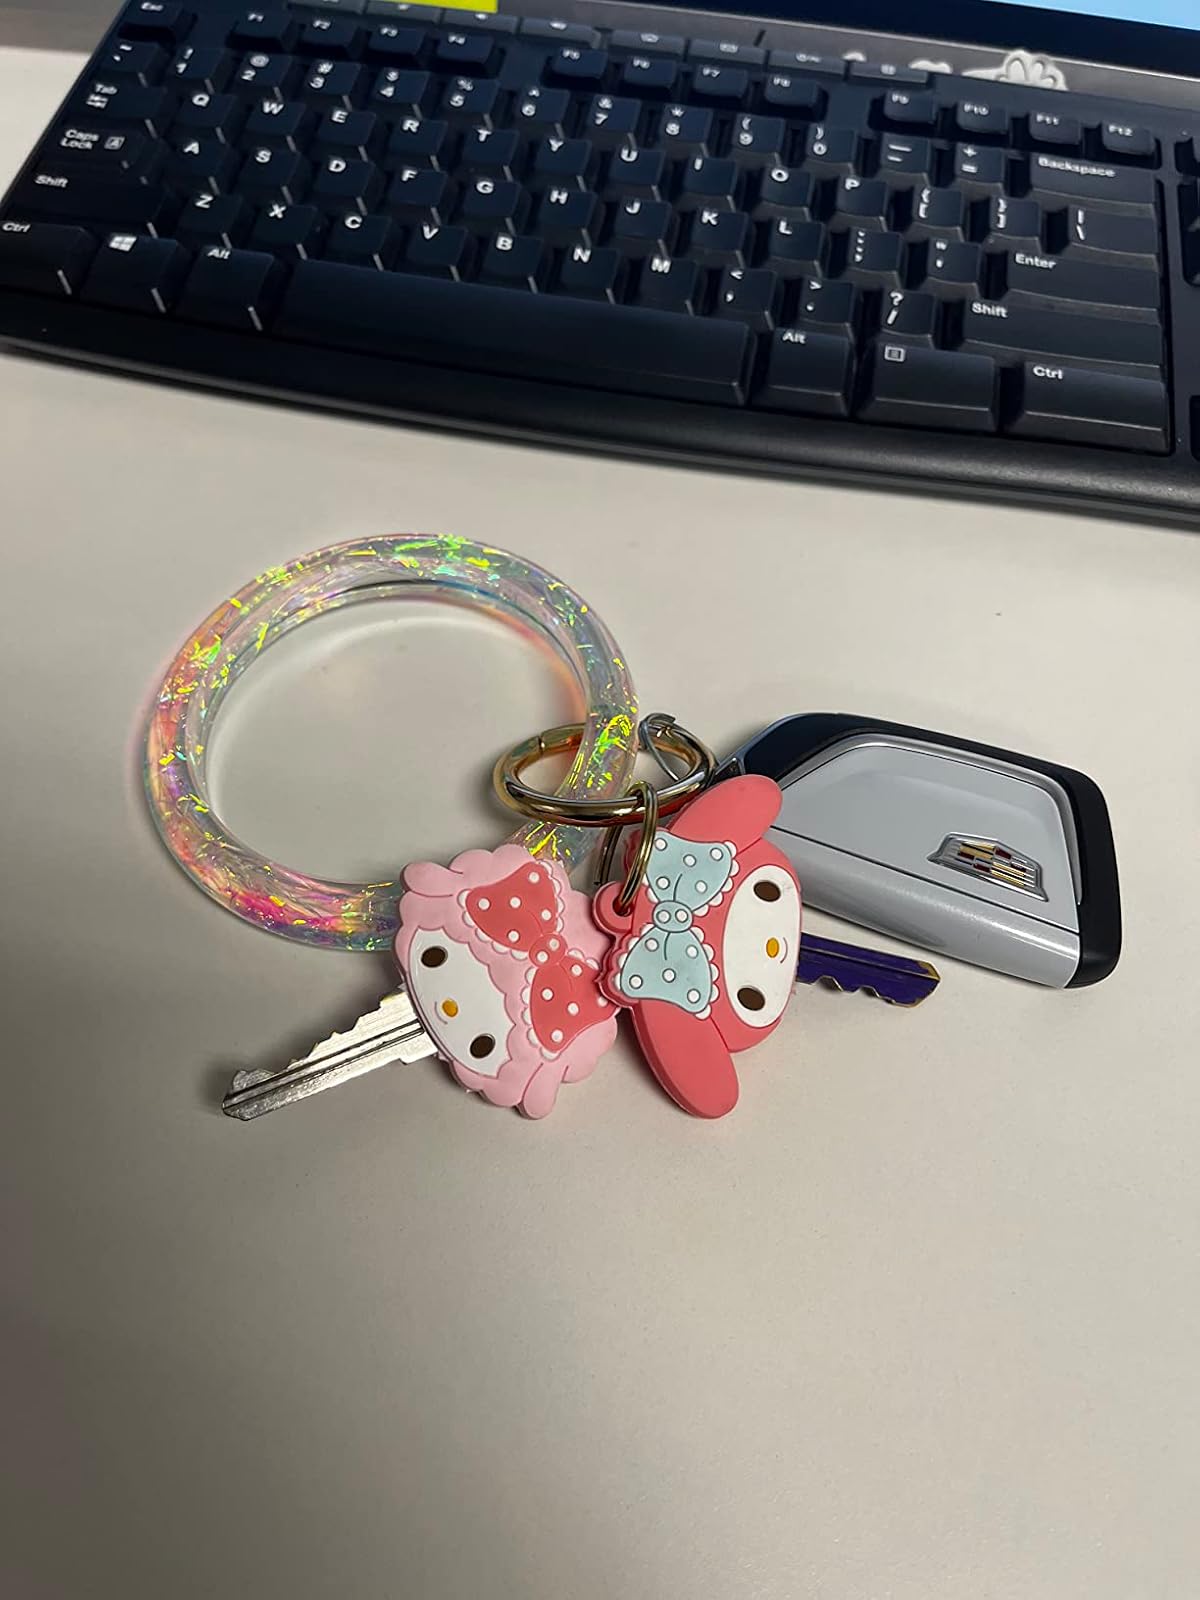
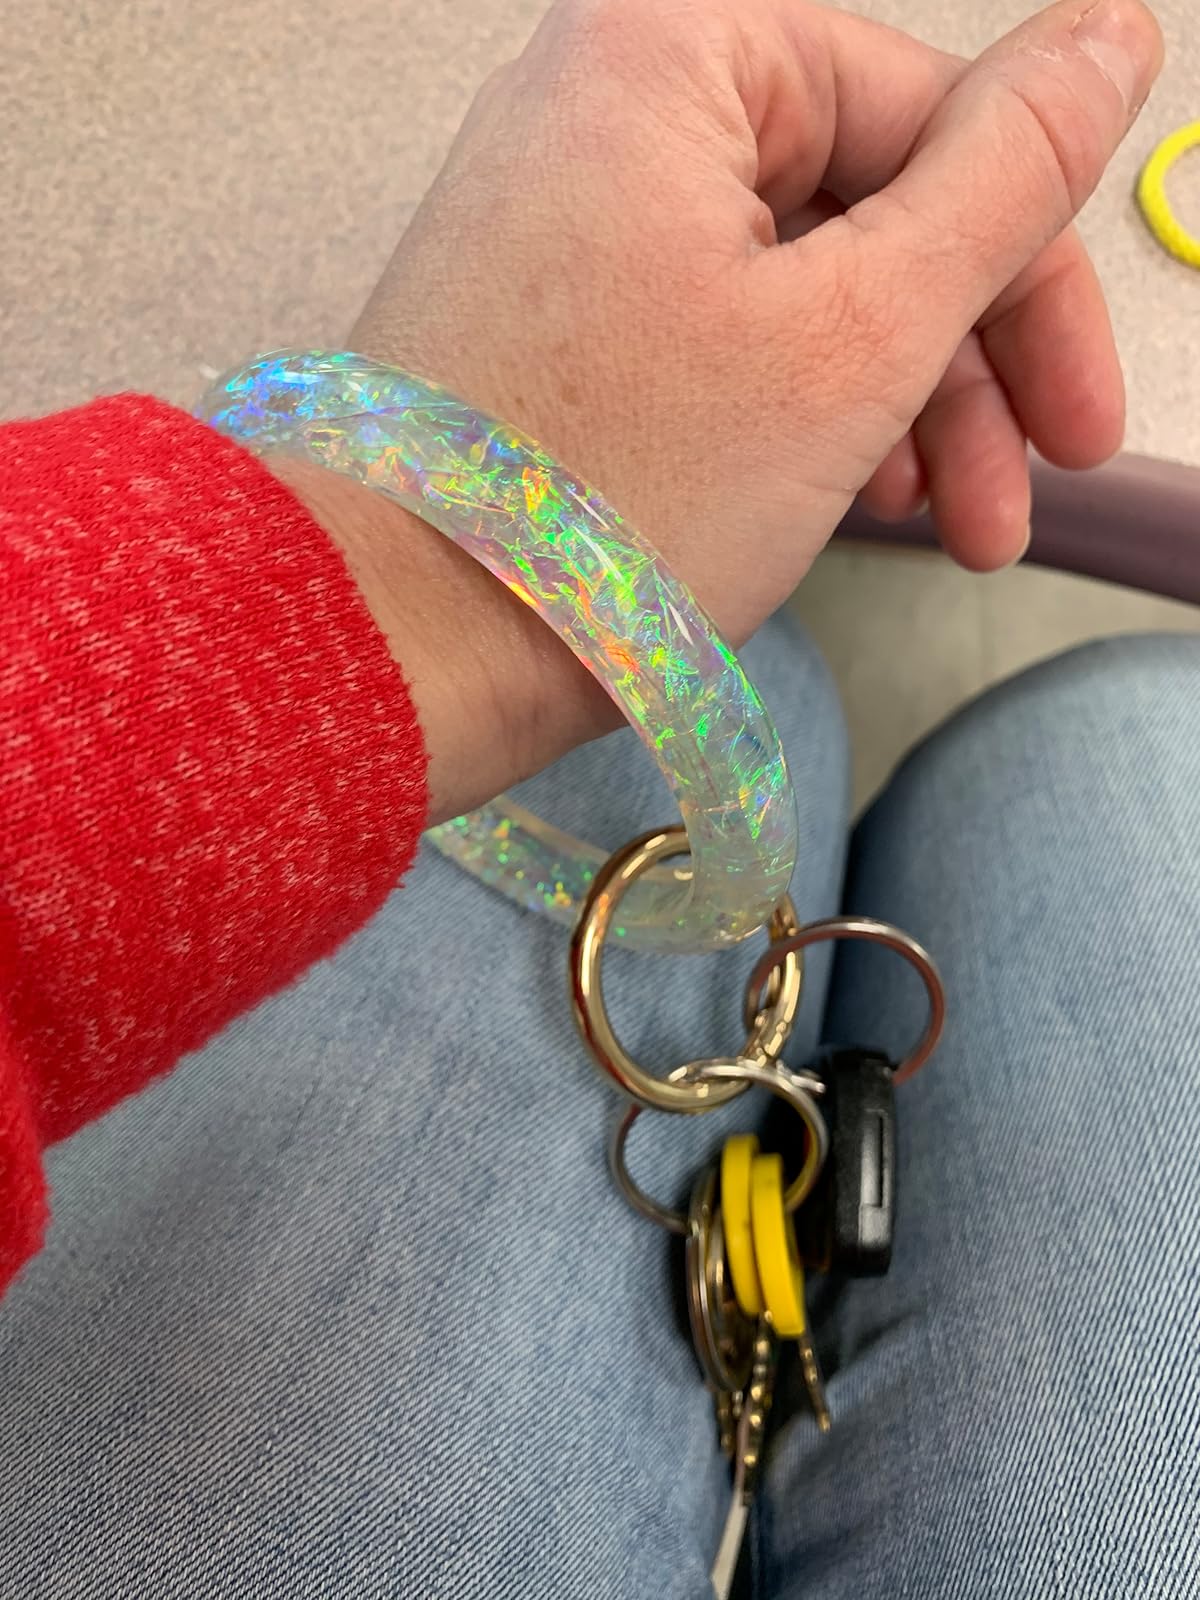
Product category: accessories_keychain
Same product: yes